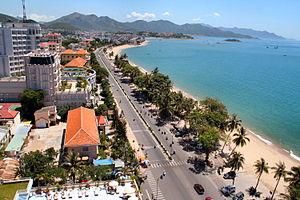
La rue Tran Phu avec la plage et les hotels
Nha Trang ou Kauthara sous son nom historique en langue cham est la capitale de la province de Khanh Hoa, au Viêt Nam. C'est une cité balnéaire de plus de 300 000 habitants. Les habitants de la ville s'appellent en français Nhatranais.
Khánh Hòa est une province de la région de la côte centrale du Sud du Viêt Nam.